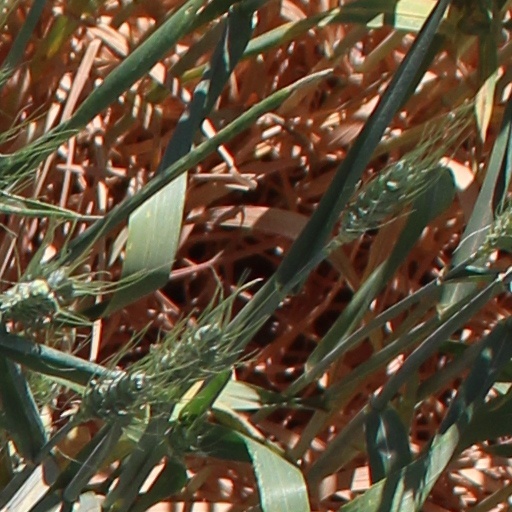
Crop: wheat